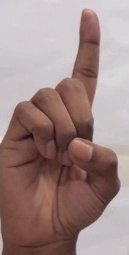
ASL sign: D